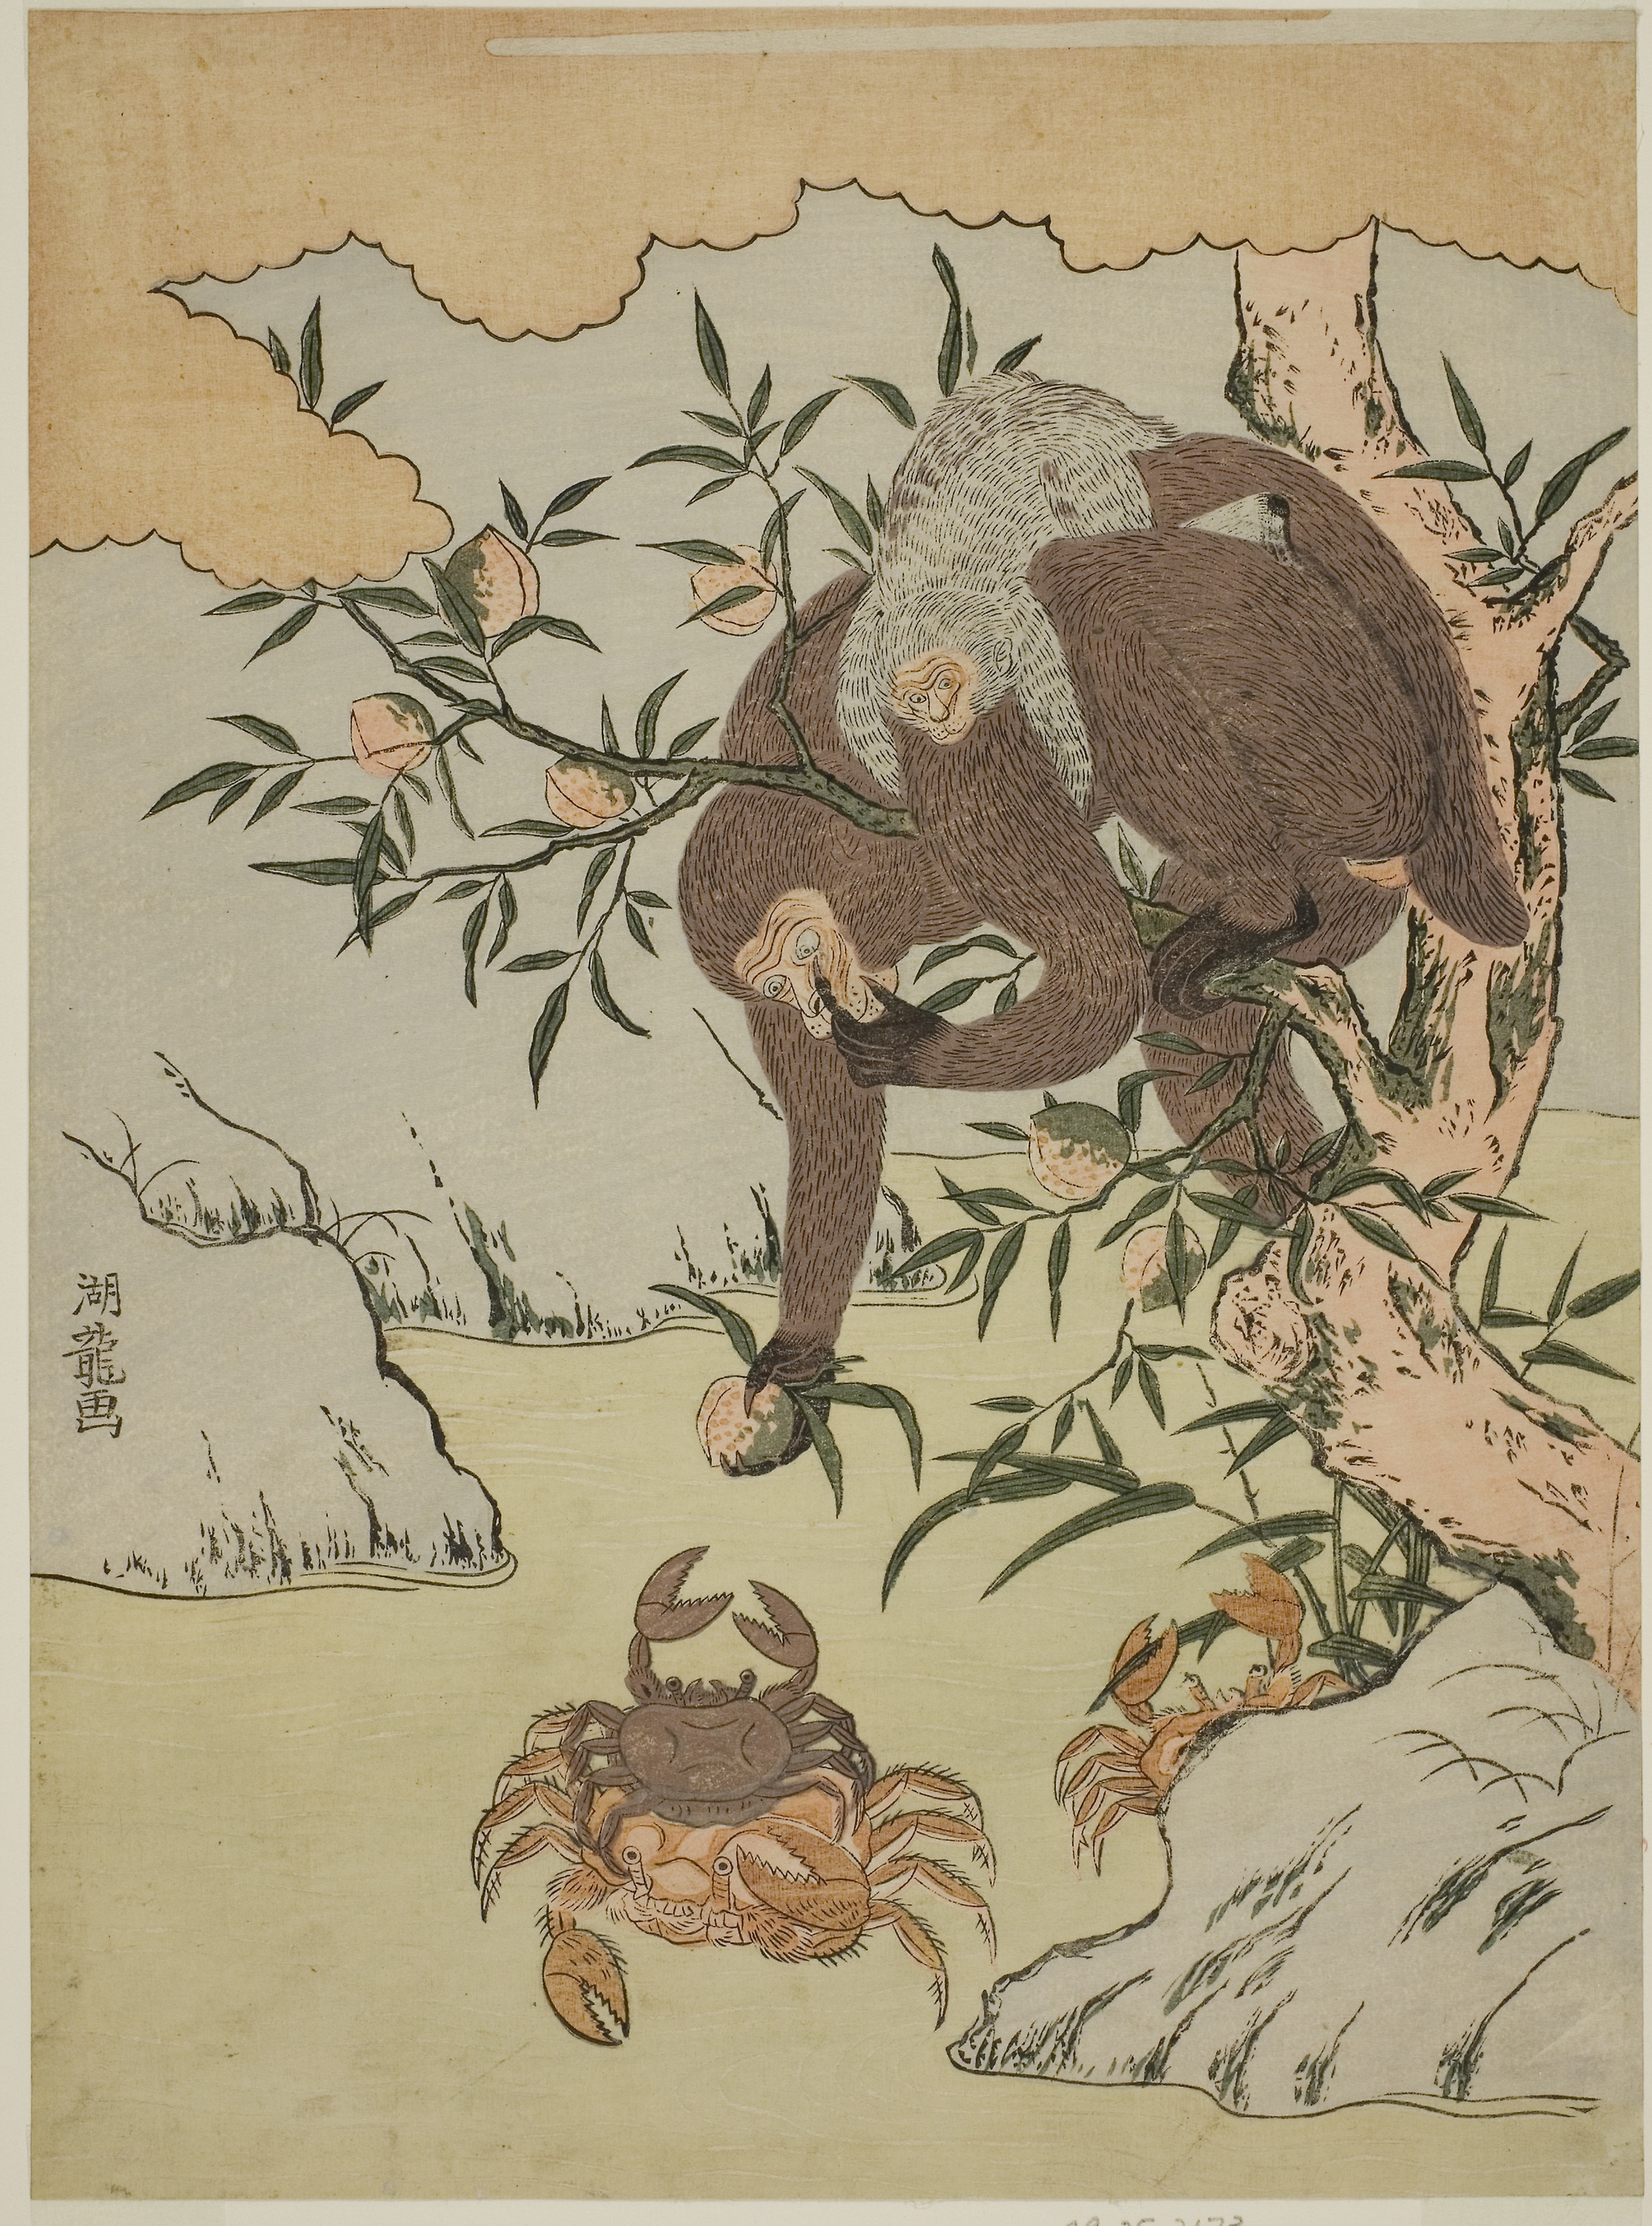
botany, illustration, art, tree, printmaking, plant